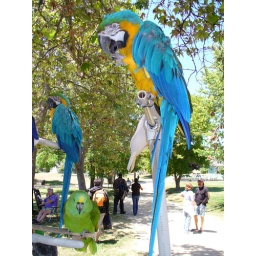
train ride in the red woods (61)